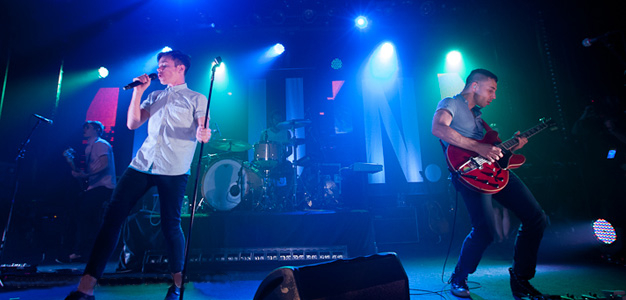
ฟัน (วงดนตรี)

|name = ฟัน
|image = Fun. band.jpg
|caption = ฟันในปี พ.ศ. 2555
|image_size = 250px
|background = group_or_band
|origin = นครนิวยอร์ก, สหรัฐอเมริกา
|genre = อินดี้ป็อป
|years_active = พ.ศ. 2551 – พ.ศ. 2558 (พักวง)
|label = Fueled by Ramen Records|Fueled by Ramen, Nettwerk Records|Nettwerk, Paper + Plastick, Atlantic Records|Atlantic, Elektra Records|Elektra
|associated_acts = The Format, Panic! at the Disco, พาร์อะมอร์, Tegan and Sara, Janelle Monáe, Bleachers (band)|Bleachers, พิงก์, Steel Train, Anathallo
|current_members = Nate RuessAndrew Dostแจ็ก แอนโตนอฟฟ์|Jack Antonoff
ฟัน (, นิยมเขียนเป็น fun.) เป็นวงดนตรีอินดี้ป็อปชาวอเมริกัน ที่ก่อตั้งขึ้นในนครนิวยอร์ก โดย Nate Ruess ซึ่งเป็นนักร้องนำของวงเดอะฟอร์แมต (The Format) กับ Andrew Dost และ Jack Antonoff สมาชิกจากวง Anathallo และ Steel Train ตามลำดับMartin, Hannah (September 15, 2009). "A new dynamic to Fun: Nate Ruess", "Boston Globe", p. G3. ฟันได้ออกจำหน่ายผลงานมาแล้ว 2 อัลบั้ม ได้แก่ "เอมแอนด์อิกไนต์" ในเดือนสิงหาคม พ.ศ. 2552 และ "ซัมไนตส์" ในเดือนกุมภาพันธ์ พ.ศ. 2555
วงเป็นที่รู้จักกันอย่างแพร่หลายด้วยสามซิงเกิลฮิต ได้แก่ เพลงที่ชนะรางวัลแกรมมี "วีอาร์ยัง" (ร่วมกับ Janelle Monáe) "ซัมไนตส์ (เพลง)|ซัมไนตส์" และ "แคร์รีออน (เพลงฟัน)|แคร์รีออน" โดยเพลง "วีอาร์ยัง" ได้เข้าสู่อันดับหนึ่งในชาร์ตบิลบอร์ดฮอต 100|"บิลบอร์ด"ฮอต 100 และชาร์ตเพลงดิจิทัลของประเทศสหรัฐอเมริกา และยังติดอันดับหนึ่งในชาร์ตสหราชอาณาจักรอีกด้วย เพลง "ซัมไนตส์" ได้ออกจำหน่ายเป็นซิงเกิลที่สองของอัลบั้มในเดือนมิถุนายน พ.ศ. 2555 โดยติดอันดับสามในชาร์ตบิลบอร์ดฮอต 100 และเป็นเพลงที่สองของวงที่ติดซิงเกิล 10 อันดับแรก ตลอดจนเป็นเพลงที่สองของวงที่ได้รับการรับรองในระดับทองคำขาวในประเทศสหรัฐอเมริกา
ในวันที่ 10 กุมภาพันธ์ พ.ศ. 2556 ฟันได้ชนะรางวัลแกรมมี สาขาศิลปินหน้าใหม่ยอดเยี่ยม และได้รับรางวัลแกรมมี สาขาเพลงแห่งปี ในผลงานเพลง "วีอาร์ยัง" นอกจากนี้ ฟันได้เสนอชื่อเข้าชิงในอีกสี่รางวัล ได้แก่ สาขาการบันทึกเสียงแห่งปี และสาขาการแสดงเพลงป็อปของศิลปินคู่หรือกลุ่มศิลปินยอดเยี่ยม (ทั้งในเพลง "วีอาร์ยัง") พร้อมด้วยรางวัลอัลบั้มเพลงแห่งปี และเสียงร้องอัลบั้มเพลงป็อปยอดเยี่ยม (ทั้งในอัลบั้ม "ซัมไนตส์")
== รายชื่อสมาชิกในวง ==
== ผลงาน ==
* "Aim and Ignite" (2009)
* "Some Nights" (2012)
== รางวัล ==
วงฟันเป็นผู้ชนะรางวัลแกรมมี 2 รางวัล, รางวัล Teen Choice 2 รางวัล, และรางวัล Billboard Music 1 รางวัล
ในปี พ.ศ. 2553 วงฟันได้ชนะรางวัล Independent Music Awards สาขาเพลงป็อป/ร็อกยอดเยี่ยม ในผลงานเพลง "All the Pretty Girls"
== อ้างอิง ==
== แหล่งข้อมูลอื่น ==
*
* Alter the Press Interview
* March 18, 2012 NPR story and interview by Guy Raz
หมวดหมู่:ฟัน (วงดนตรี)
หมวดหมู่:กลุ่มดนตรีอินดี้ร็อกสัญชาติอเมริกัน
หมวดหมู่:ผู้ที่ได้รับรางวัลแกรมมี
หมวดหมู่:กลุ่มดนตรีที่ก่อตั้งในปี พ.ศ. 2551
หมวดหมู่:วงกลุ่มสามสัญชาติอเมริกัน
หมวดหมู่:กลุ่มดนตรีจากนครนิวยอร์ก